Malaysian Armed Forces

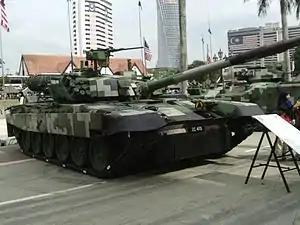
PT-91M Pendekar MBT of Malaysian Army.

Since the recovery from the 1997 economic crisis, the army's modernisation program has gained momentum. The acquisition of Main Battle Tanks (MBT), Armoured Personnel Carriers (APC), Infantry Fighting Vehicles (IFV) and modern artillery make the Malaysian Army one of the most potent powers in the region.